Civilisation (TV series)

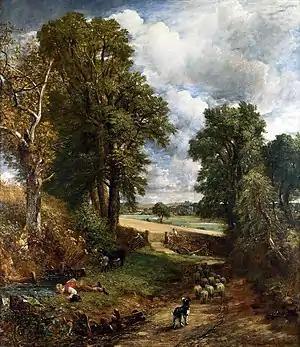
John Constable's "The Cornfield"

Belief in the divinity of nature, Clark argues, usurped Christianity's position as the chief creative force in Western civilisation and ushered in the Romantic movement. Clark visits Tintern Abbey and the Alps and discusses the landscape paintings of J. M. W. Turner and John Constable.